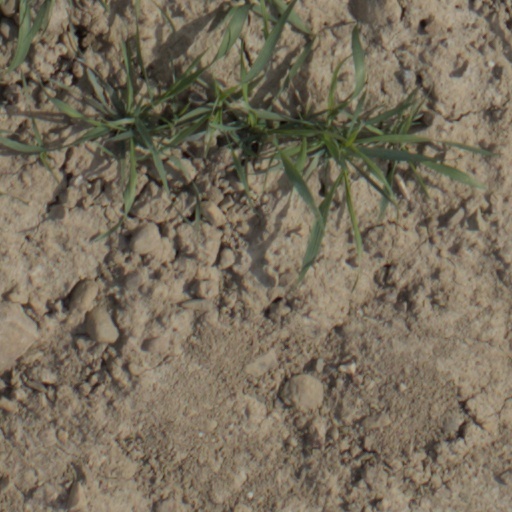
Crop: wheat